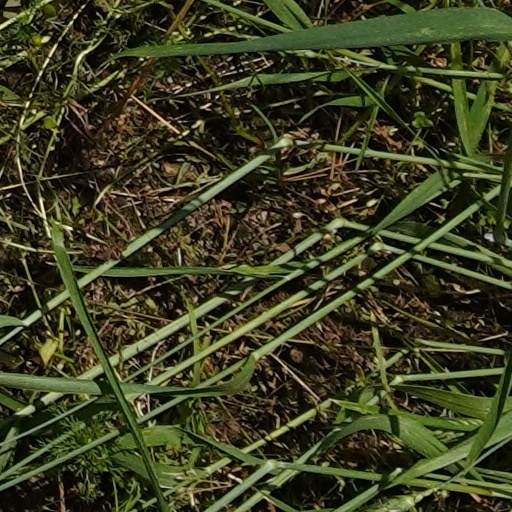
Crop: wheat